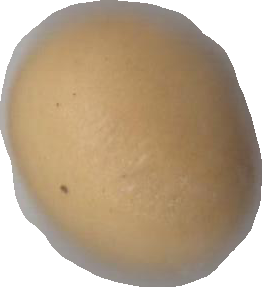
Variety: Dega